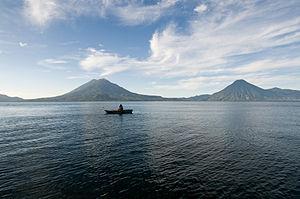
L'environnement au Guatemala est l'environnement du pays Guatemala. Pays d'Amérique Centrale, c'est un des 14 pays abritant les grandes forêts tropicales. Le reste de son territoire est composé de montagnes et hauts-plateaux, de sols volcaniques, et de plaines côtières à l'est et à l'ouest.
Pékin Express est une émission de télévision française de téléréalité diffusée en France, sur M6 depuis le 15 janvier 2006 et en Belgique et au Luxembourg, sur RTL TVI ou le Plug RTL, depuis le 30 septembre 2009. Elle est présentée par Stéphane Rotenberg depuis la première saison.
Le lac Atitlán est un lac endoréique du sud-ouest du Guatemala, situé à 108 km à l'ouest de la capitale Guatemala. L'origine du lac est volcanique, il remplit une large caldeira formée lors d'une éruption il y a 84 000 ans.
Le Guatemala, ou Guatémala, en forme longue la république de Guatemala, en espagnol : República de Guatemala, est un pays d'Amérique centrale entouré par le Mexique, le Belize, la mer des Caraïbes, le Honduras, le Salvador et l'océan Pacifique. Il fait partie de l'Amérique latine. Son nom vient du nahuatl Cuauhtēmallān, qui peut se traduire par « lieu rempli d'arbres» et signifie peut-être « pays des Quichés ».